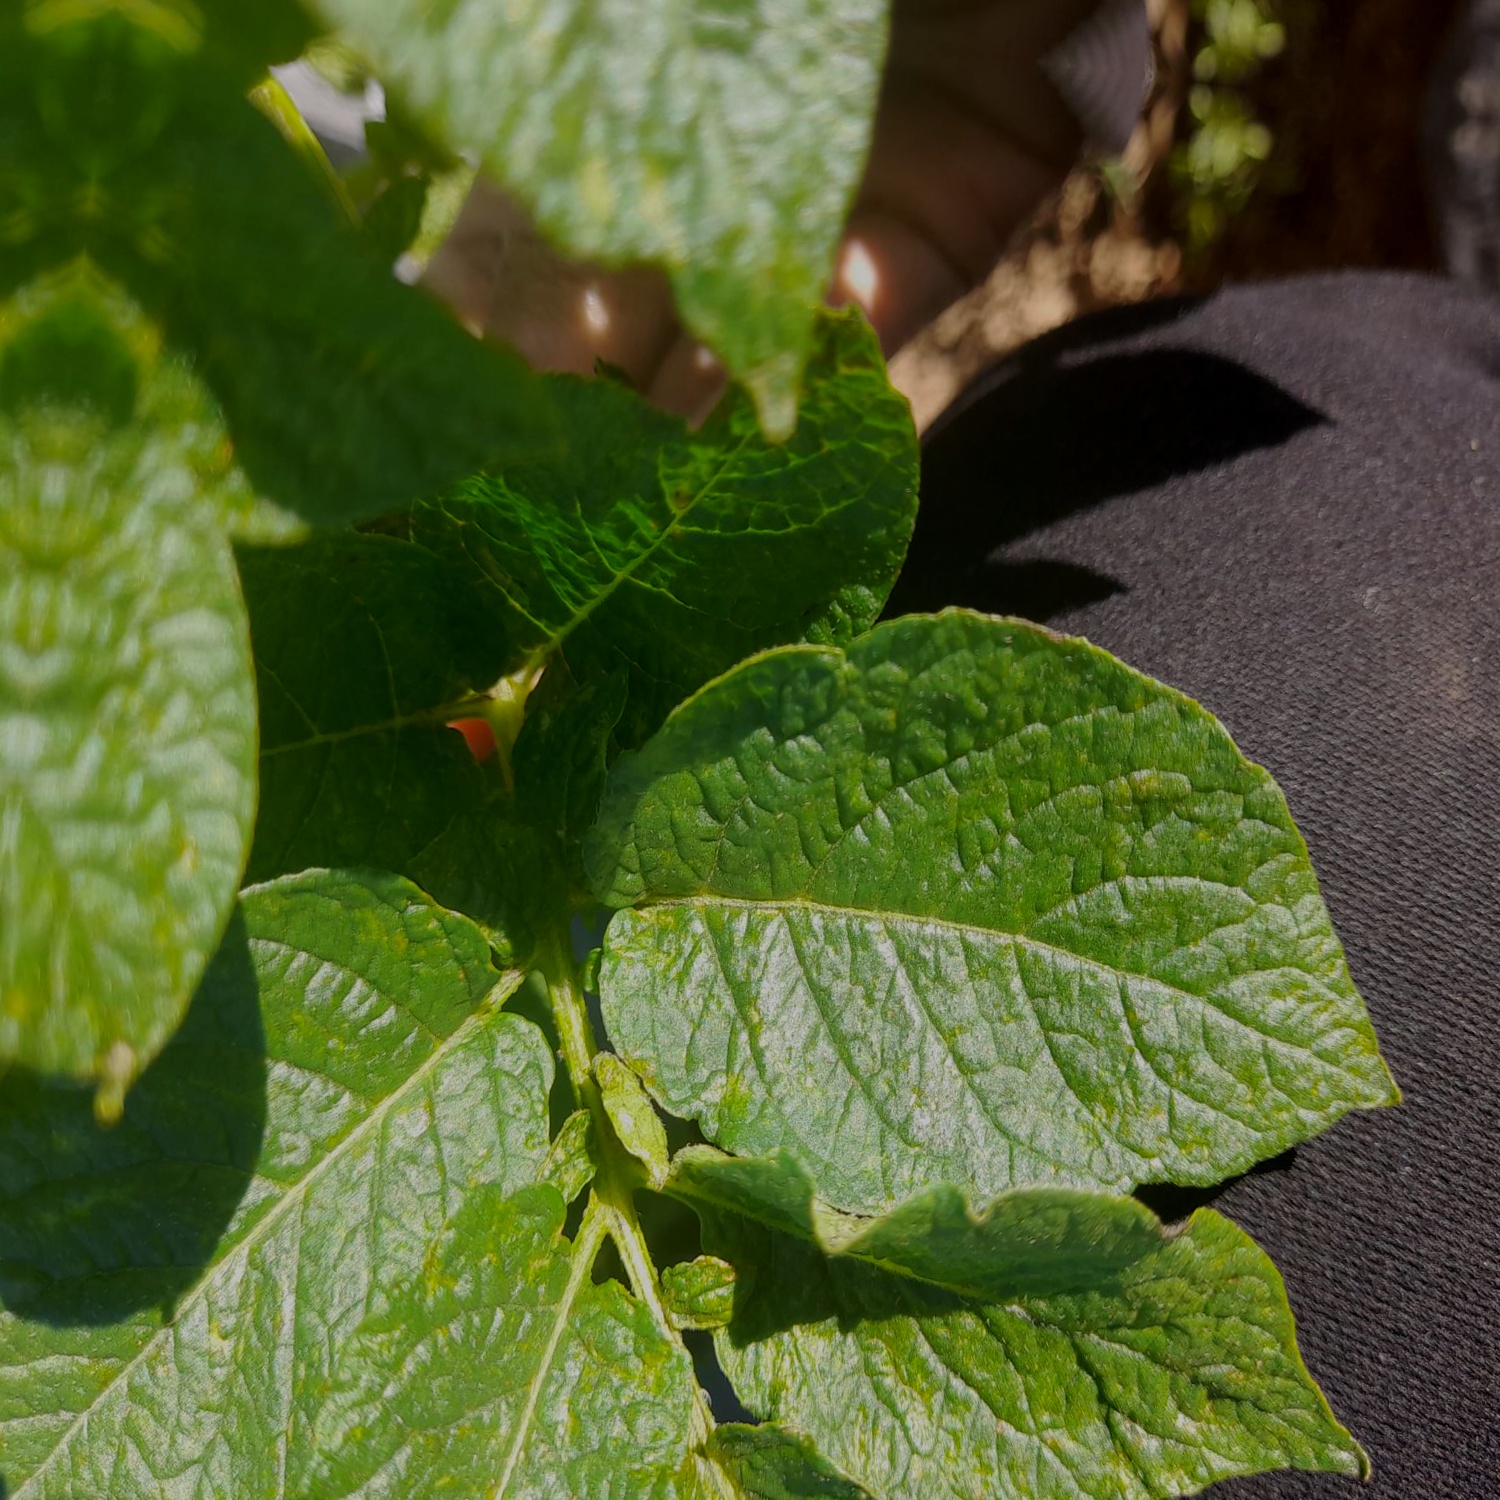
Etiqueta: Virus